Dirty Sexy Things

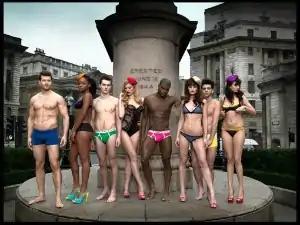
Perou's first photo L-R Rob, Jessye B, Jesse, Ariella, BB, Charlotte, Jay and Ocean.

Perou holds an open casting for eight models to take part in an exhibition of eight pictures. He selects BB, Jay, Rob, Jesse, Charlotte, Ariella, Ocean and Jessye B. The first week sees the group doing a lingerie shoot around central London, with a picture of all eight models selected. Following this the models take part in a Heroes and Villains shoot. Perou feels Ariella is struggling with this task but she is not given the chance to improve as BB has to leave for a dance job. In the end a single shot of Ocean is chosen. The third task sees the models taking some acting classes as they are asked to move around whilst having paint thrown at them. BB and Charlotte, who have recently become close, are chosen for the final picture. The next assignment has Jay, Charlotte, Jessye B and Jesse return to Perou's hometown of Whistable for an Ocean shoot. Jay gets drunk the night before and upsets the other models and so decides to return home instead of taking part. Charlotte has trouble as the shoot involves being covered in fish; which she hates, however it is her photo that is selected. Areilla has problems with Perou's next assignment in Iceland as it requires her to wear nothing but her underwear and a faux fur coat. Although she goes ahead with it Perou is unimpressed with the results and decides he does not want to work with her anymore. He is impressed with Charlotte but decides to select BB's picture. Following this he has Jay, Ocean and Jesse take part in his woodland shoot. He admits that he enjoys working with Jay who does well but ultimately he chooses Ocean's picture for the exhibition. The next shoot involves Rob, Jay, Charlotte, BB and Jesse posing in a deep water tank. In order to prepare for this they pose for a life during class which helps Jay overcome some of his body issues. BB, Jesse and Rob find it difficult to pose for pictures because they are uncomfortable underwater. Perou is impressed, again, with Jay but decides to select Charlotte's picture as she captures what he was looking for perfectly. For the final shot Perou sends the group to a country manor and selects a picture of all the models together in order to draw comparisons with the first shoot they did and the journey they have been on. He then unveils his exhibition and the models discover which shots were selected. BB, Charlotte and Ocean are pleased to see they all have solo shots but Jay and Jesse are particularly disappointed to see they have not. Perou reflects on his time with each of the models.